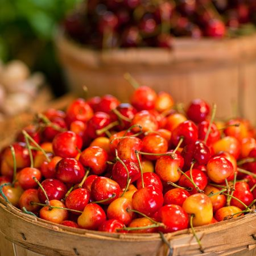
kinds of cherries from a single tree - pick cherries for months not weeks popular varieties are grafted into tree .